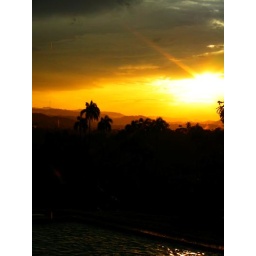
a house on top of the mountains in Porta Plata